HMAS Doomba

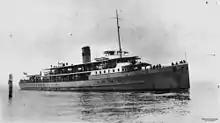
SS "Doomba" in civilian passenger service in 1923

The minehunter was decommissioned from the RN in 1921 and sold to the Doomba Shipping Company. After being converted to a passenger ship and renamed "Doomba", she entered mercantile service in 1923, and was used to carry tourists between Brisbane and Bribie Island. In this role, she could carry 1,500 passengers, and was also used as a flagship for regattas.